Downy woodpecker

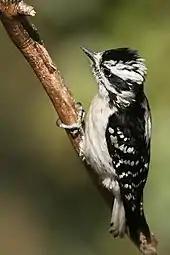
The female lacks the red patch on the back of the head

Adult downy woodpeckers are the smallest of North America's woodpeckers, but there are many smaller species elsewhere, especially the piculets. The total length of the species ranges from and the wingspan from . Body mass ranges from . Standard measurements are as follows: the wing chord is , the tail is , the bill is and the tarsus is . The downy woodpecker is mainly black on the upperparts and wings, with a white back, throat and belly and white spotting on the wings. There is one white bar above the eye, and one below. They have a black tail with white outer feathers barred with black. Adult males have a red patch on the back of the head whereas juvenile males display a red cap.